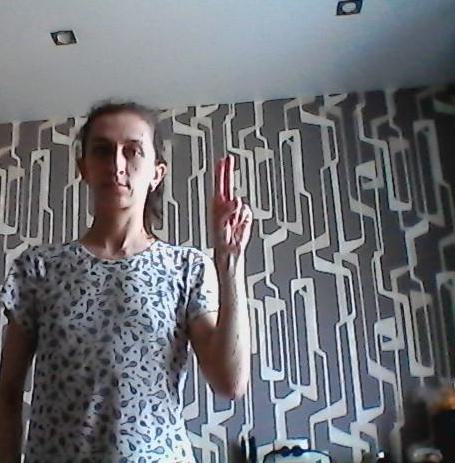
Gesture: two_up